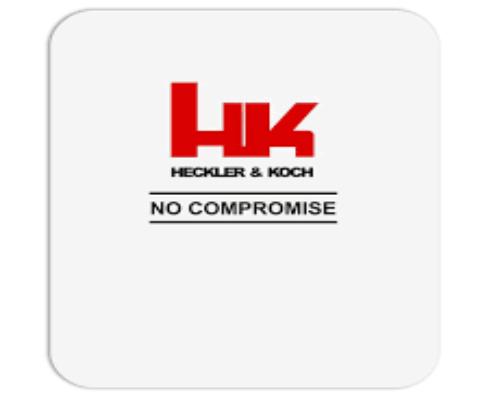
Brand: Heckler & Koch
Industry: Clothes